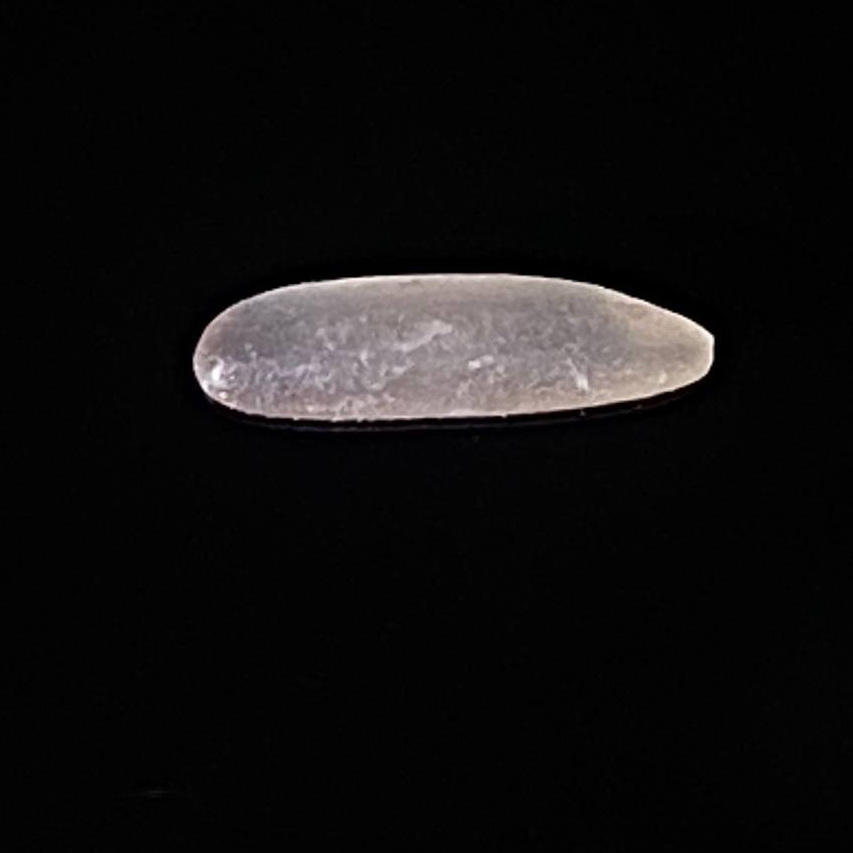
Rice variety: Jirashail